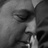
Emotion: sad